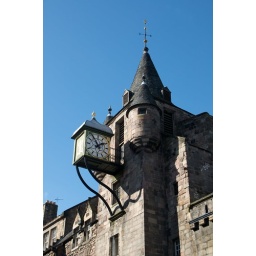
Time against a clear blue sky